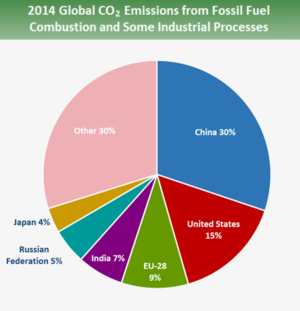
Le présent article liste les pays du monde par émissions de dioxyde de carbone. Un autre article donne la liste des pays par émissions de dioxyde de carbone par habitant.